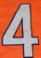
Number: 4